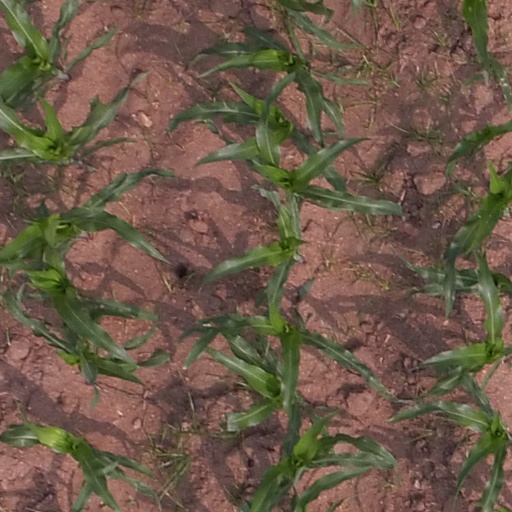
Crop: maize; corn